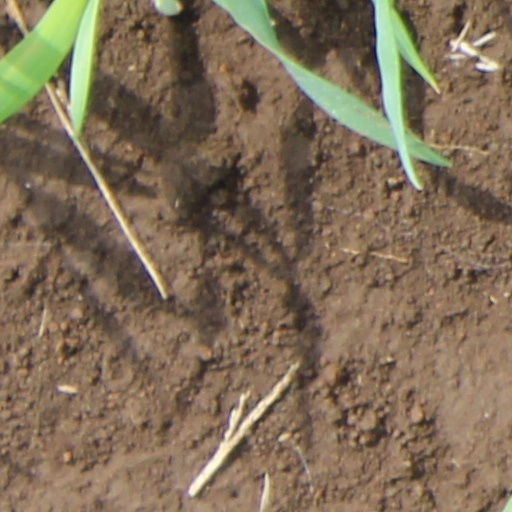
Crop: wheat